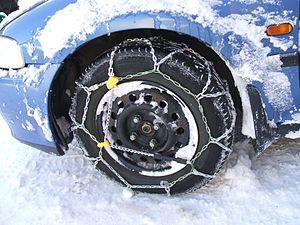
La conduite en hiver est l'ensemble des règles particulières à appliquer lors de la conduite d'un véhicule automobile par un temps hivernal. Les principales particularités sont liées:
Les chaînes à neige sont un ensemble de portions de chaîne en métal placé autour des pneus destinées à renforcer l'adhérence du véhicule déjà équipé ou en l'absence de pneus d'hiver sur des surfaces enneigées. Elles sont de différentes tailles adaptées à la diversité de types de tailles de roue.